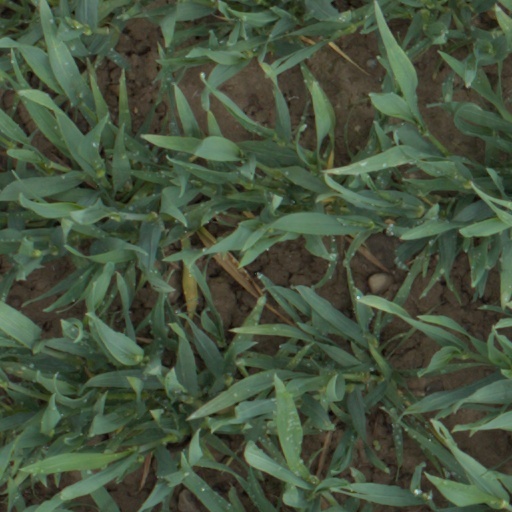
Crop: wheat